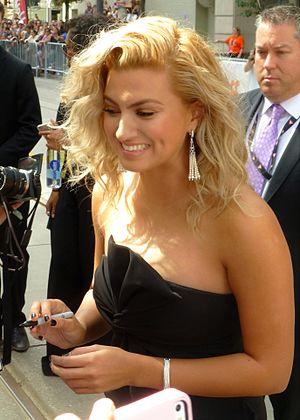
Tori Kelly, née le 14 décembre 1992 à Wildomar, est une chanteuse et compositrice américaine, d'origines portoricaine et jamaicaine ainsi qu'allemande et irlandaise.